Centre de l'Imaginaire Arthurien

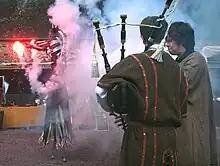
Stilt walkers and musicians in the courtyard of the Château de Comper during the medieval market in August 2012.

Each year, the Arthurian Centre's opening season is marked by events, some of which have now been held for more than ten years. The three principal event are the Pentecôte du Roi Arthur, the Rencontres de l'imaginaire de Brocéliande and the Semaine Du dragon. The Château de Comper also hosts conjurers and illusionists during the Samedis de la Magie ("Magic Saturdays"). The medieval market in August is an occasion to welcome craftspeople and organise a Kermesse.